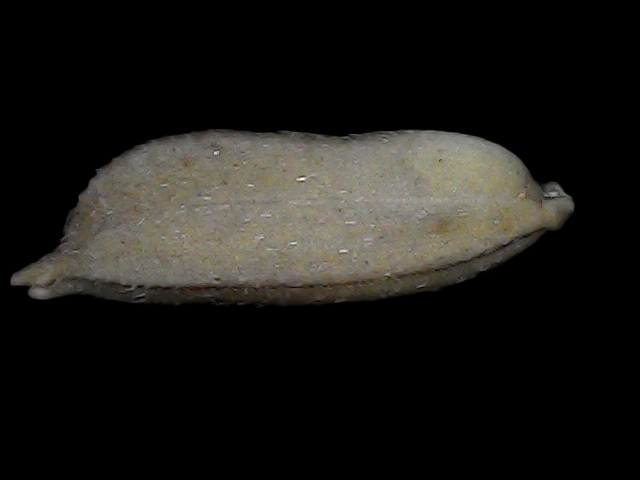
Rice variety: Bd79